Stumpfwald Railway

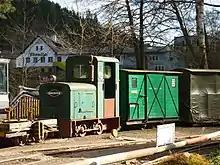
Deutz locomotive originally from Tonwaren-Industrie Wiesloch brickworks with wagons at Eiswoog Halt

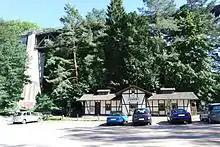
Eiswoog Halt with mainline viaduct above

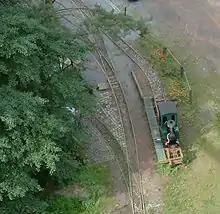
Steam locomotive and part of the marshalling area at Eiswoog

The Stumpfwald Railway is a narrow gauge heritage railway that has operated since 1996 in the Stumpfwald, a woodland area in the north of the Palatine Forest in the municipality of Ramsen.